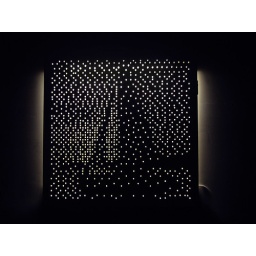
over 1000 3/8&amp;quot; holes. 4'x4' wooden light box